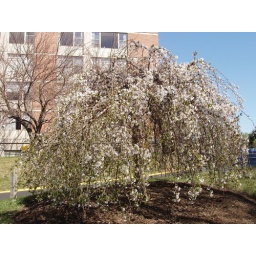
The dogwood tree in front of my building is bedecked in glorious white blossoms for about a week in spring.